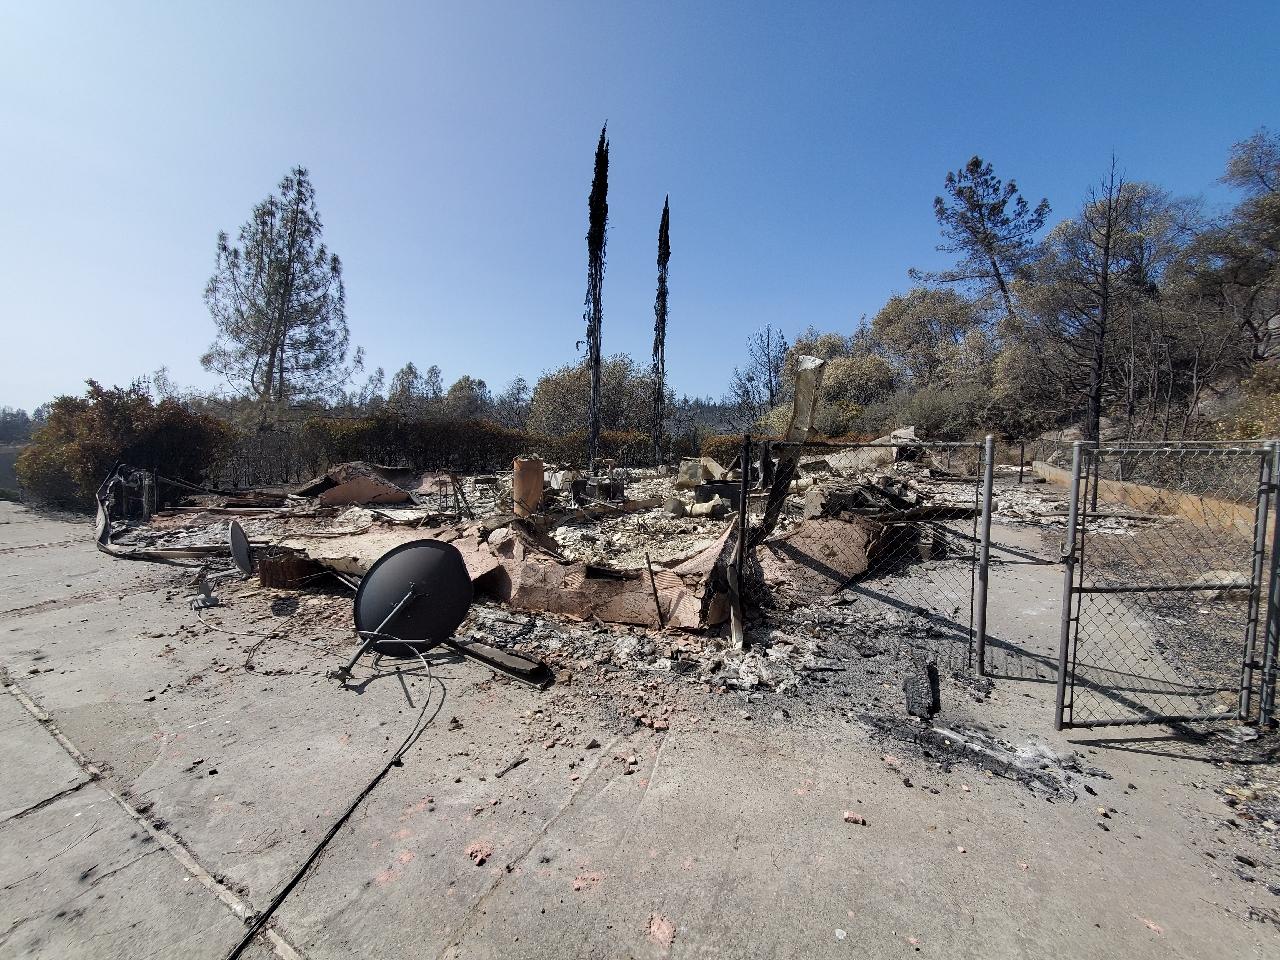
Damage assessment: destroyed